James Alexander Owen

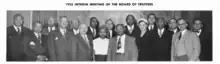
Group Photograph of the Detroit Board of Trustees in National Medical Association, Owen (far left second to last individual)

Owen also served as president of the board of trustees of the combined normal and industrial department in Wilberforce University from 1939 to his death, and as vice-president of the Ohio Medical Association. He was also a lifelong member of the American Legion and Kappa Alpha Ps Fraternity.